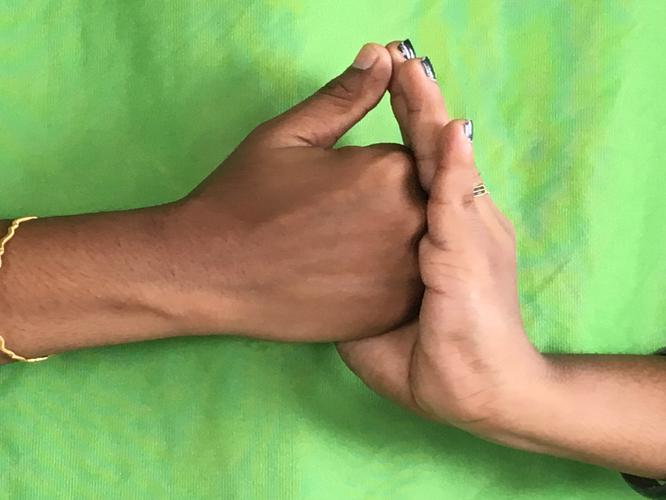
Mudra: Shanka
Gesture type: double_hand